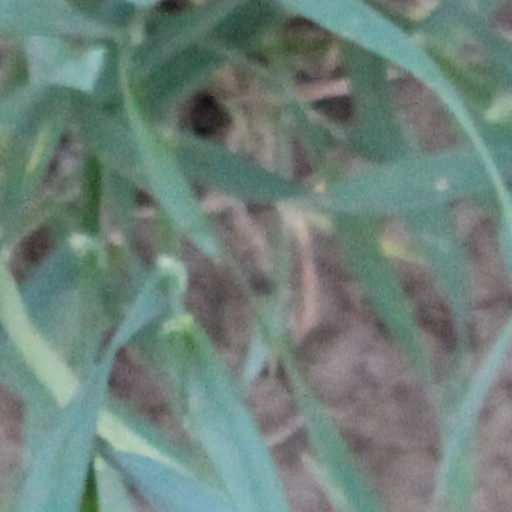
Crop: wheat